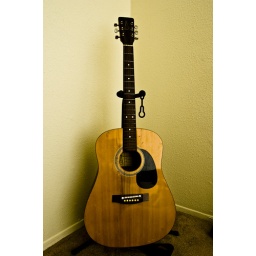
Acoustic guitar in a corner with a shiny luminescence